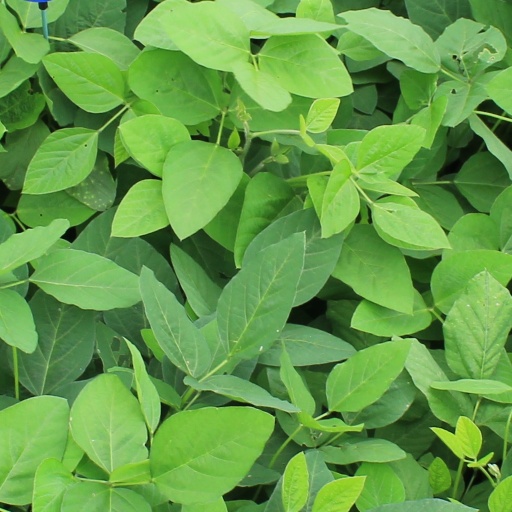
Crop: soybean